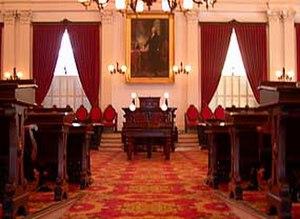
L’Assemblée générale du Vermont en langue anglaise, Vermont General Assembly, est le parlement de l'État américain du Vermont. L’assemblée législative est officiellement connue comme la « General Assembly, », mais le terme de « Legislature » est couramment utilisé par les résidents du Vermont. L'Assemblée générale est un système parlementaire bicamérisme de deux chambres distinctes à savoir la Chambre des représentants du Vermont (150 parlementaires) et le Sénat du Vermont (30 sénateurs).